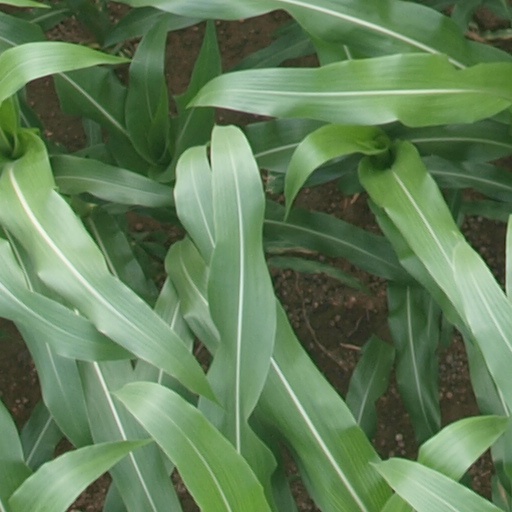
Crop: maize; corn